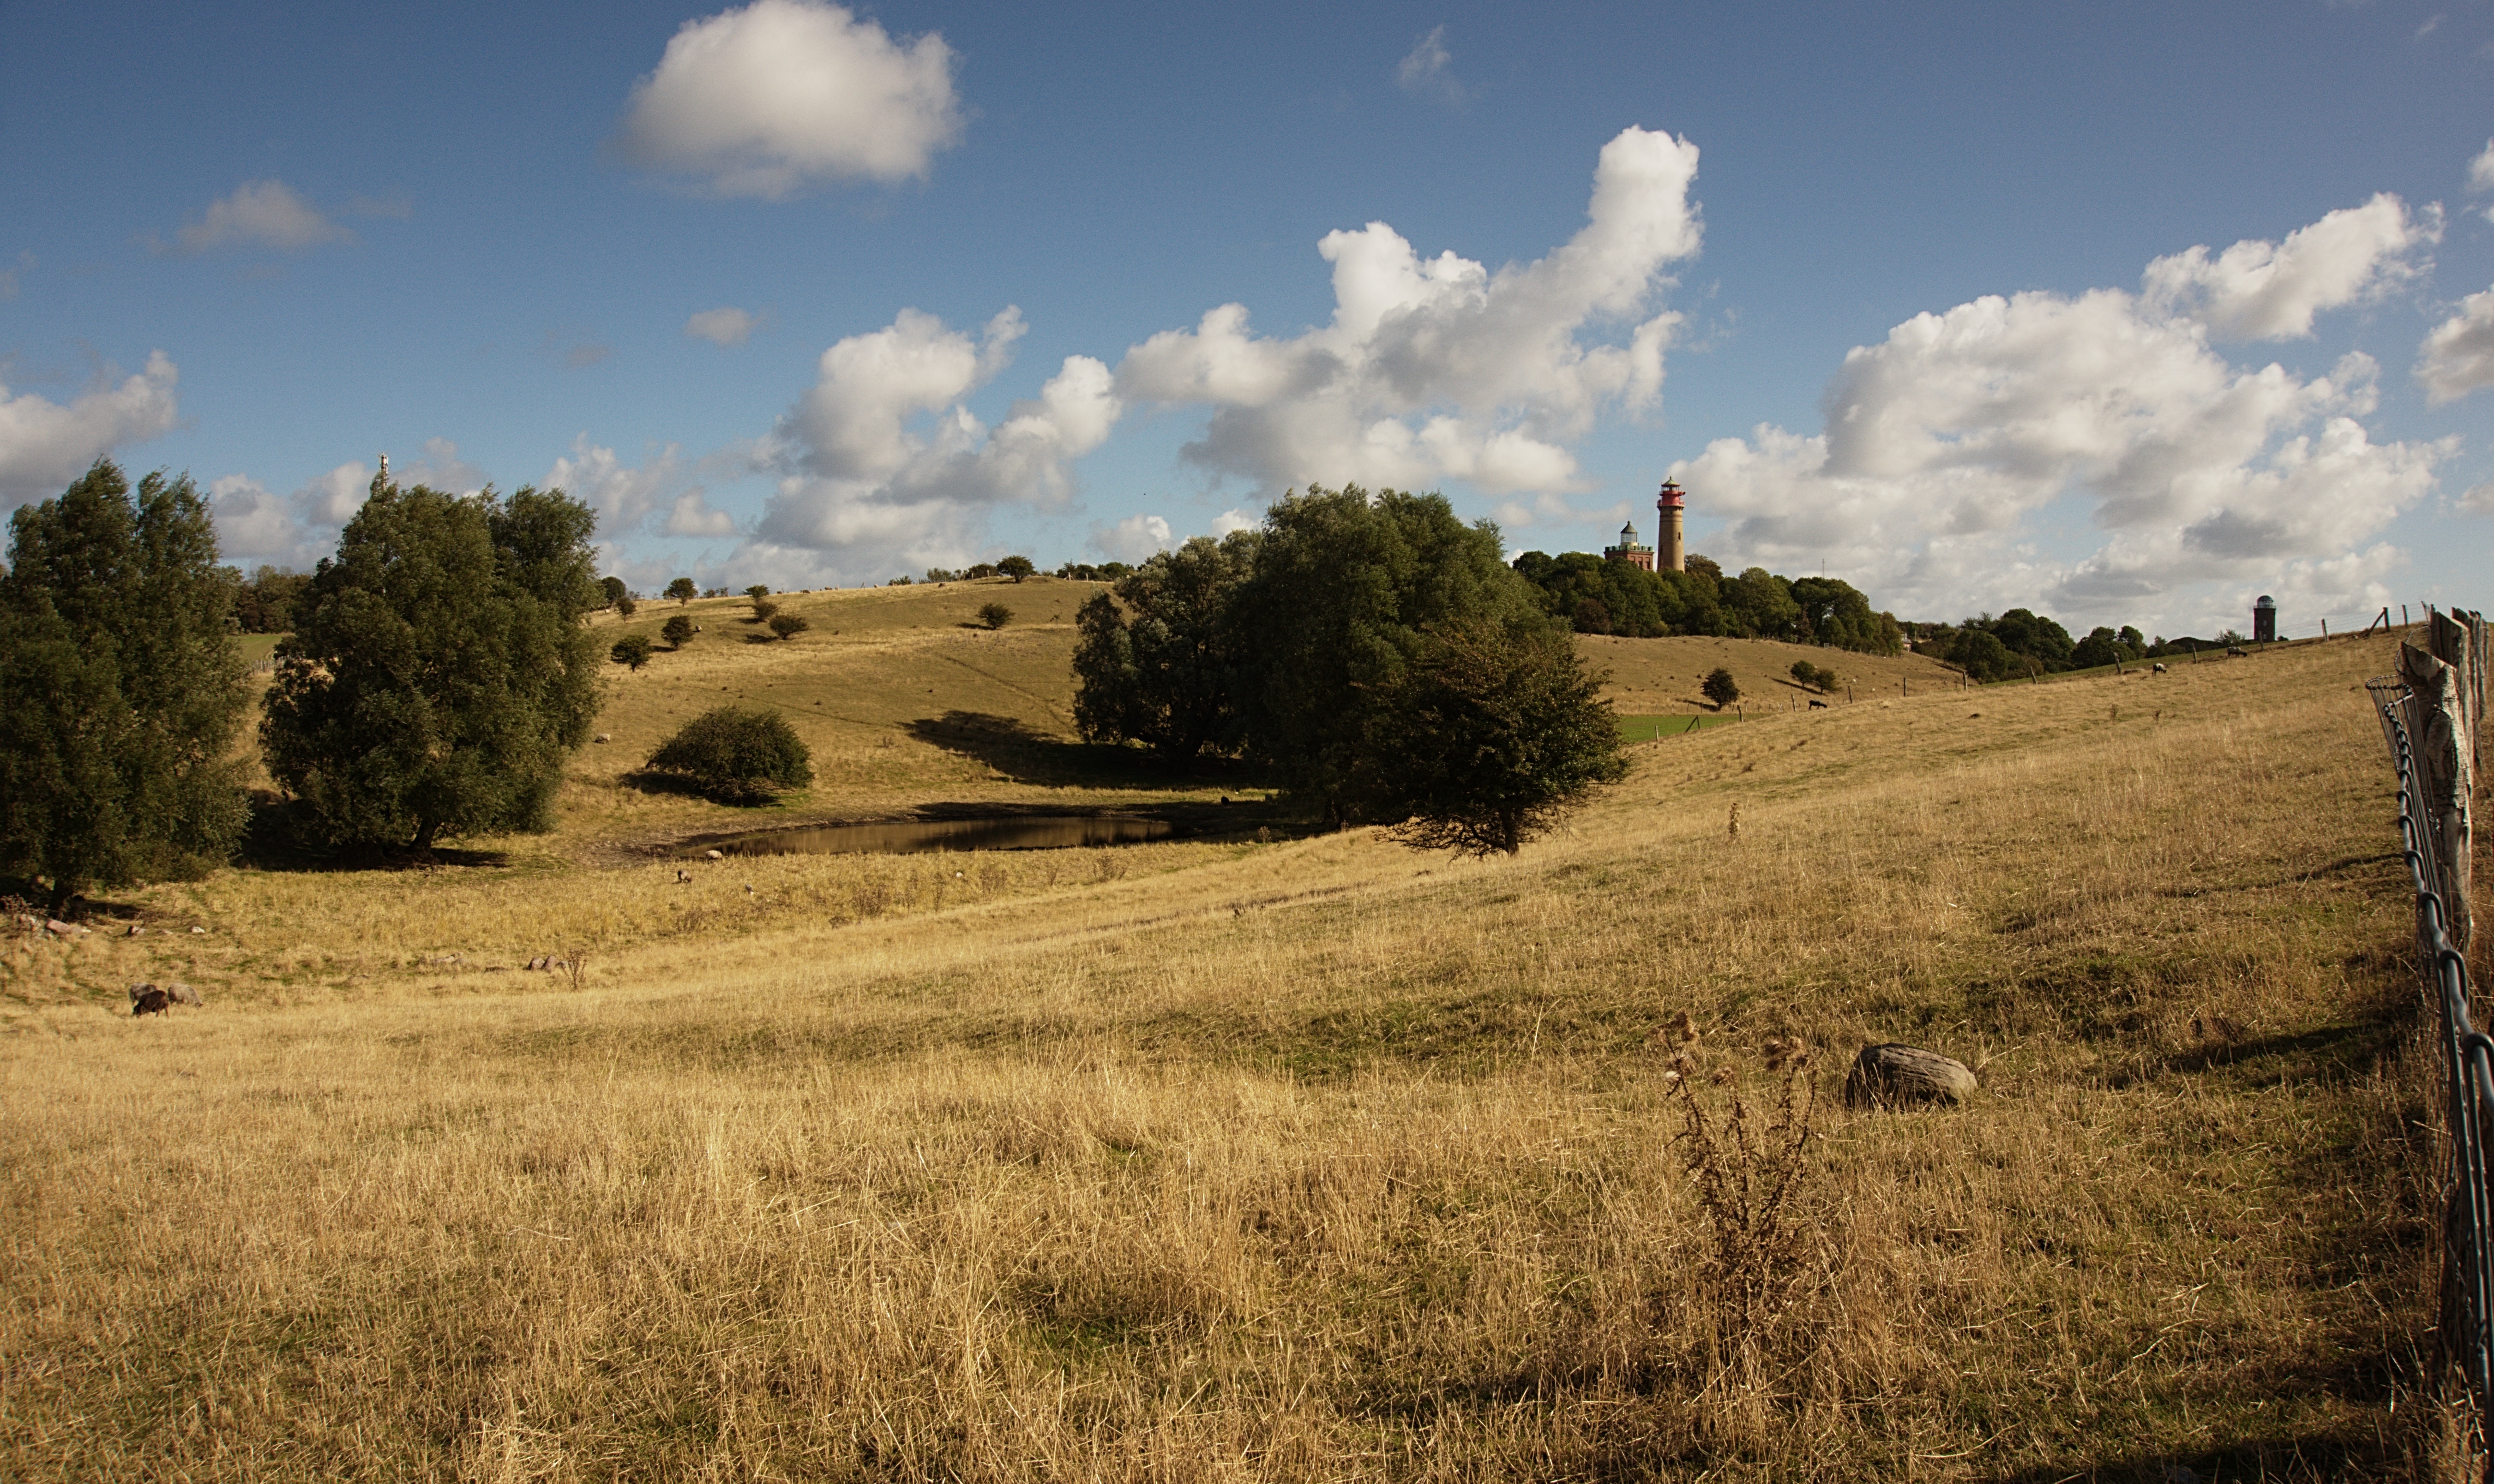
landscape, tree, nature, grass, mountain, cloud, plant, sky, field, farm, meadow, prairie, hill, pasture, soil, agriculture, plain, grassland, habitat, ecosystem, rural area, natural environment, grass family, woody plant